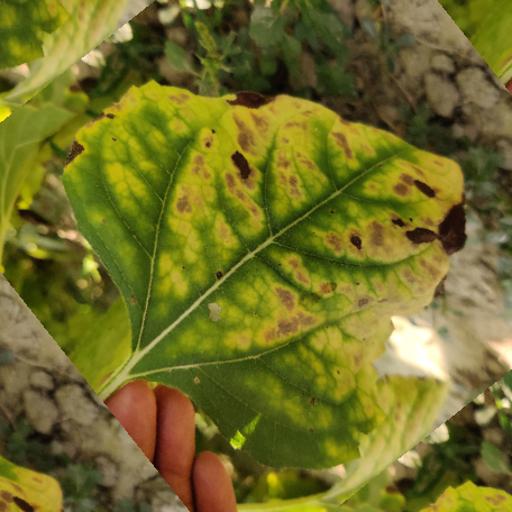
Label: Downy_mildew